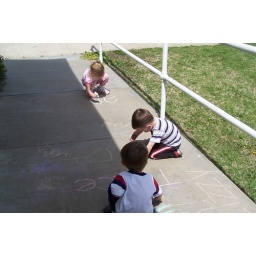
Drawing pictures of the animals in the book we read.